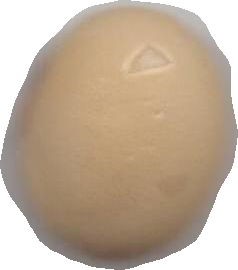
Variety: Anjasmoro